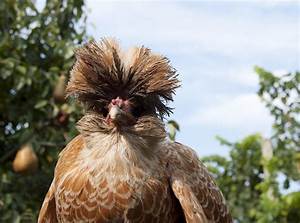
Label: chicken